John Postle Heseltine

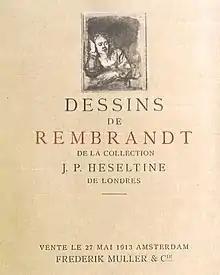
Auction catalogue of the Rembrandt drawings (1913)

John Postle Heseltine (6 January 1843 – 2 March 1929) was a painter and art collector who became a trustee of the National Gallery, London.